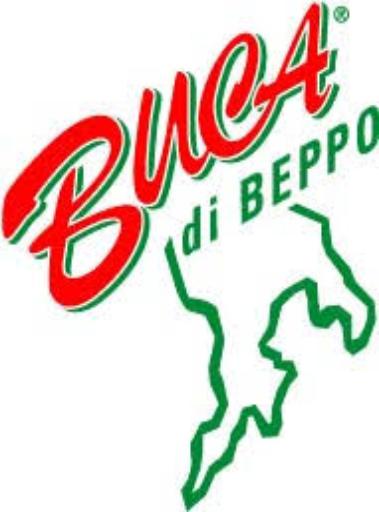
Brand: Buca di Beppo
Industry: Food